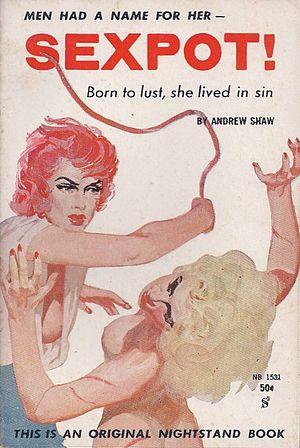
Couverture de ""Sexpot!"" par Andrew Shaw (Lawrence Block). Illustration par Harold W. McCauley."
Nightstand Books est une maison d'édition américaine créée dans l'Illinois en 1959 par William L. Haming.